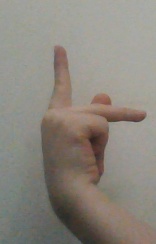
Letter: dha